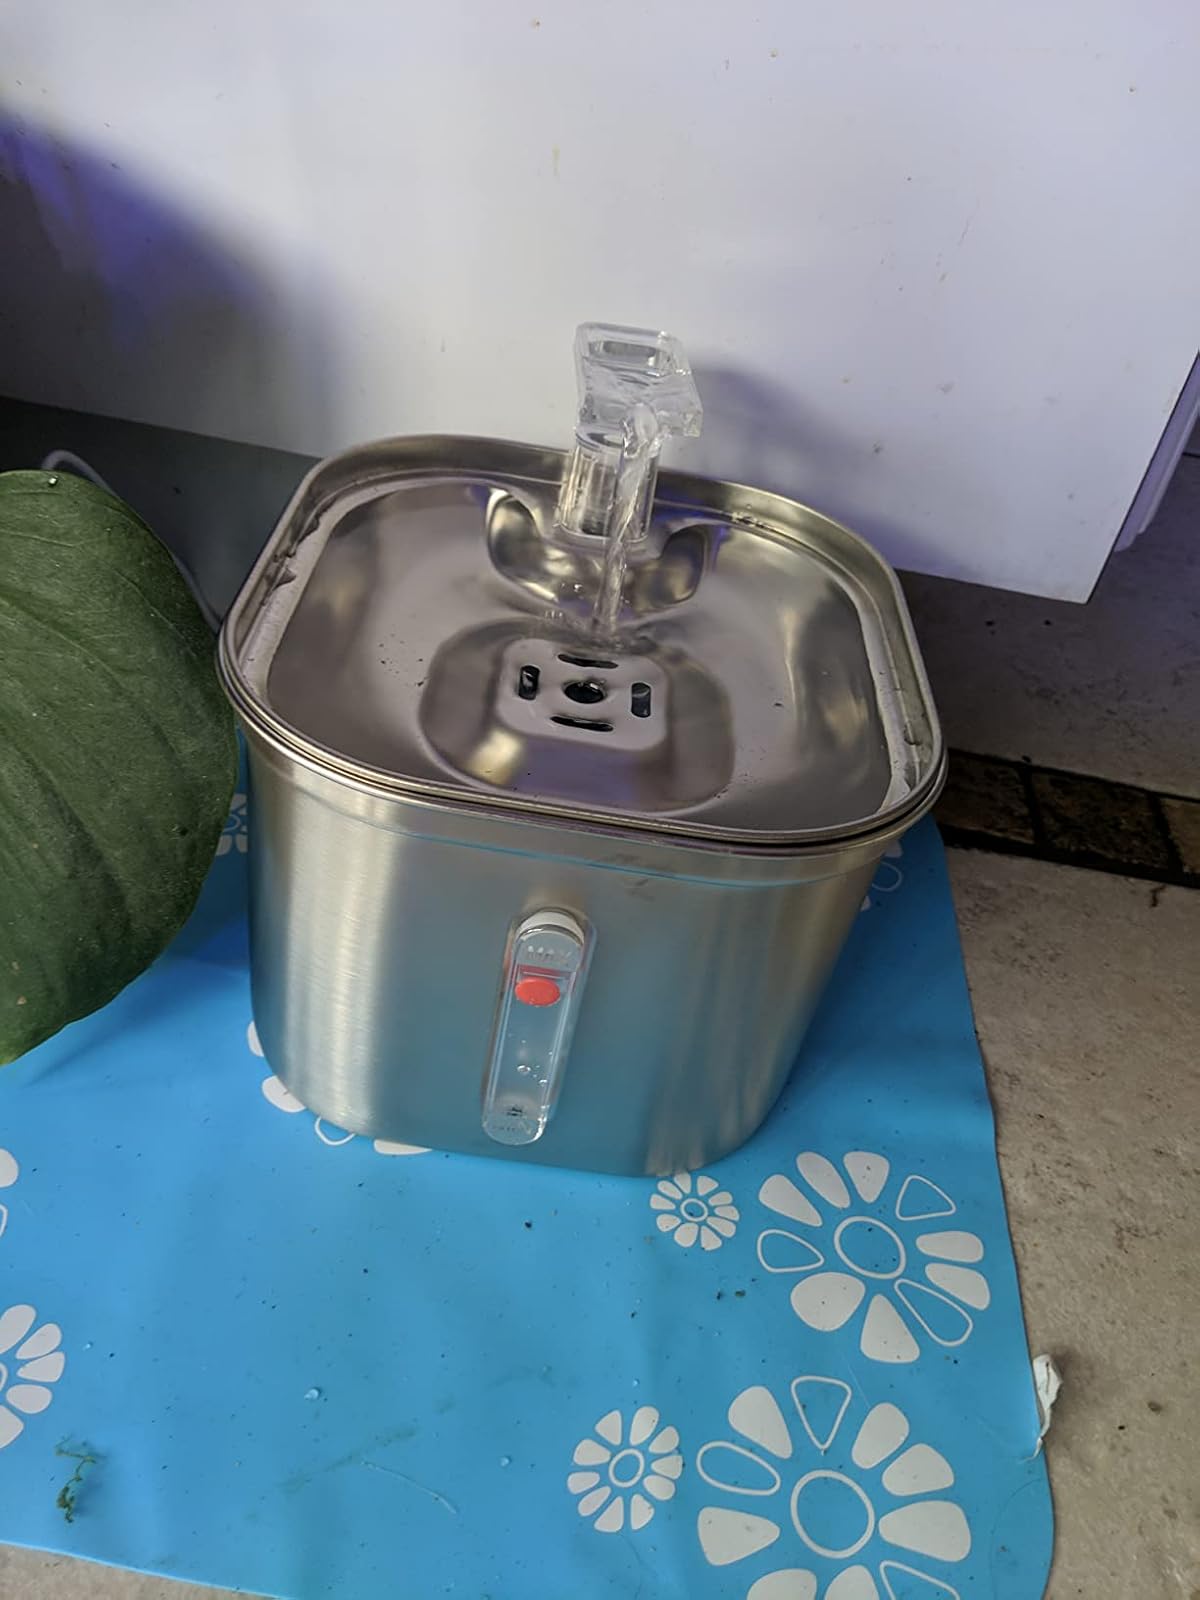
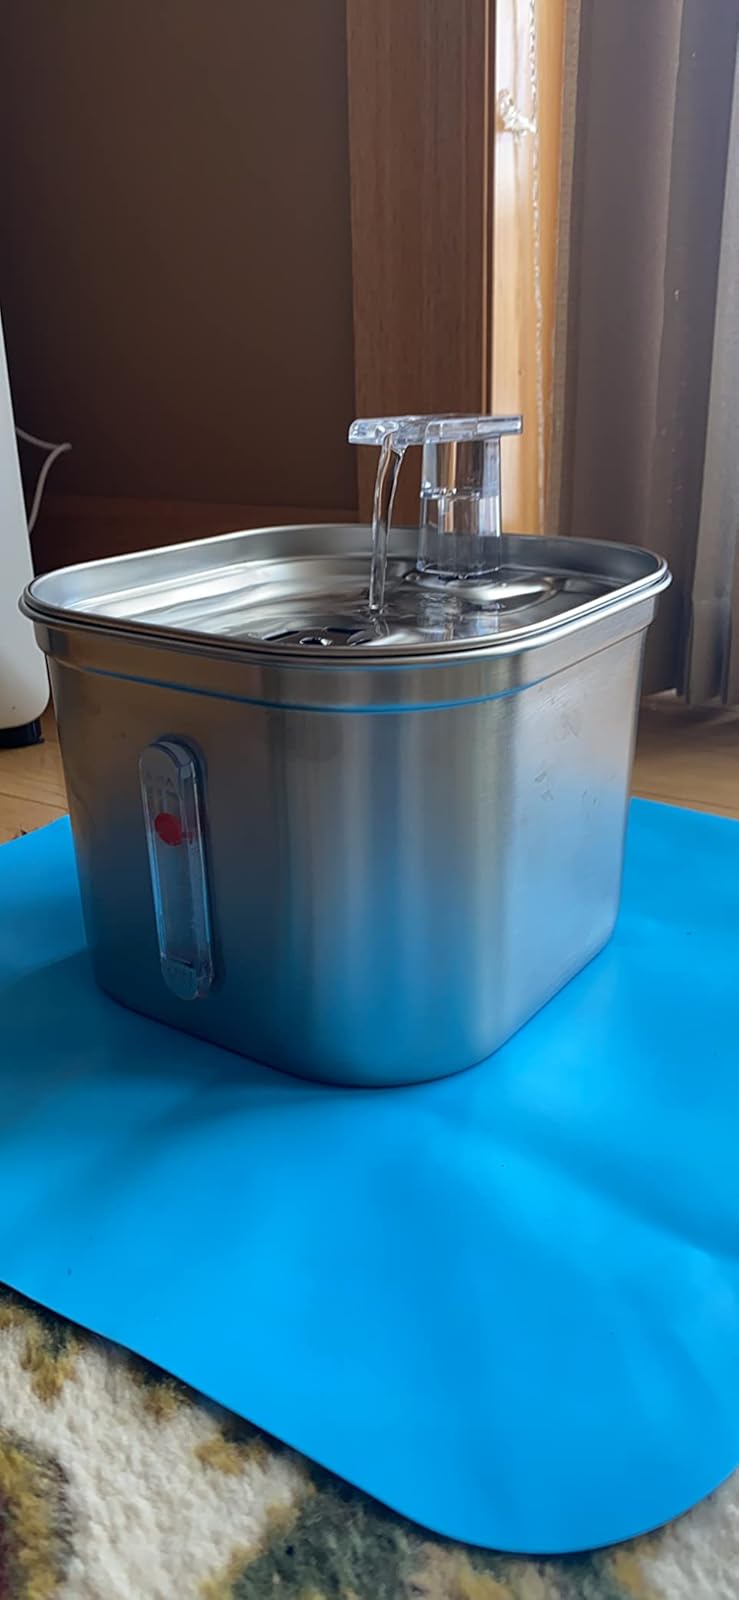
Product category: items_bowl
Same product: yes